Plaza Olivia Salamanca

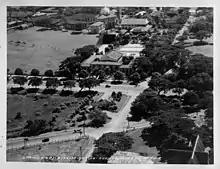
The Casino Español de Manila in 1930. Plaza Olivia Salamanca is the small triangular park visible on the right.

Plaza Olivia Salamanca is a freedom park along with Plaza Rueda on the other side of Taft Avenue, where protests and rallies may be held without requiring permission from local authorities. Its location near several government offices makes it a popular staging point for rallies and protests, particularly on Labor Day, and the nearby U.S. Embassy in Manila makes the plaza a popular starting point for anti-American protests led by militant groups. Other groups — not necessarily militant in nature — have also used the plaza to protest, including students, religious groups, jeepney drivers, women's rights activists, indigenous peoples, the urban poor, and even those opposed to the late President Ferdinand Marcos.